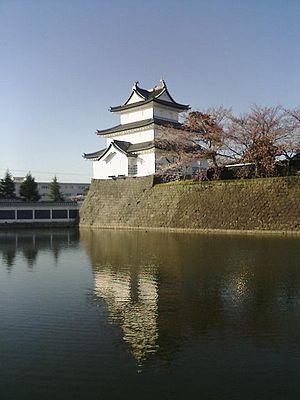
Le domaine de Shibata est un fief féodal japonais de l'époque d'Edo situé dans la province d'Echigo. Il était dirigé à partir du château de Shibata dans l'actuelle ville de Shibata par le clan Mizoguchi durant la totalité de son histoire.
Le château de Shibata se trouve à Shibata, préfecture de Niigata au Japon. C'est le siège du gouvernement du clan Shibata durant l'époque d'Edo. Mizoguchi Hidekatsu, le premier chef du clan, commence en 1598 la construction du château qui est terminé en 1654. Après cela, la ville de Shibata prospère, tant du point de vue politique, économique que culturel.